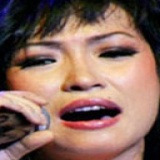
ca sĩ Phương Thanh